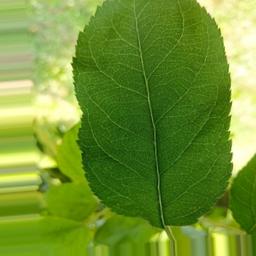
Label: Healthy